William Henry Lacy

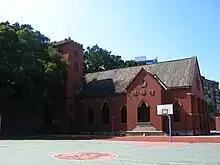
Nind-Lacy Memorial Chapel of Foochow Anglo-Chinese College, erected in 1905 in honor of Rev. William Henry Lacy and his wife Mrs. Emma Nind Lacy

William Henry Lacy was born on January 8, 1858, in Milwaukee, Wisconsin. He graduated from Northwestern University and the Garrett Bible Institute, and was ordained in 1883. In 1887, he was sent to Fuzhou as a missionary under the Board of Foreign Missions of the Methodist Episcopal Church. He and his wife Emma Nind Lacy, daughter of Mary Clarke Nind, arrived in Fuzhou on November 5, 1887. Rev. Lacy consequently served as a professor at the Foochow Anglo-Chinese College from 1887 to 1894, superintendent of the Anglo-Chinese Book Concern in Fuzhou from 1891 to 1902, senior manager from 1902 to 1906, and manager of the Methodist Publishing House in China in Fuzhou and Shanghai after 1907.